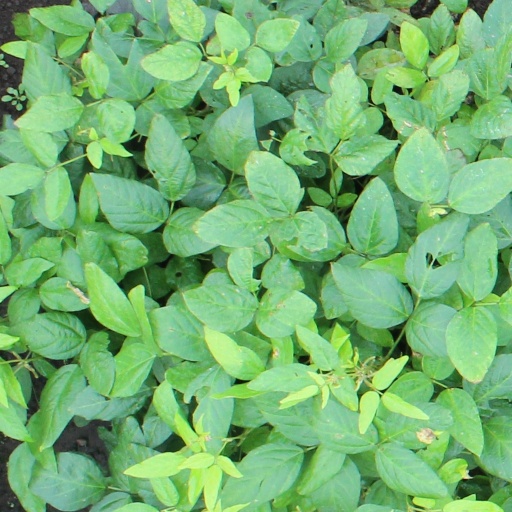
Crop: soybean